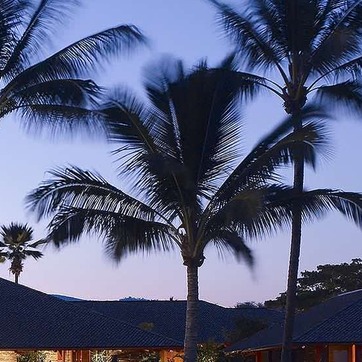
Material: foliage